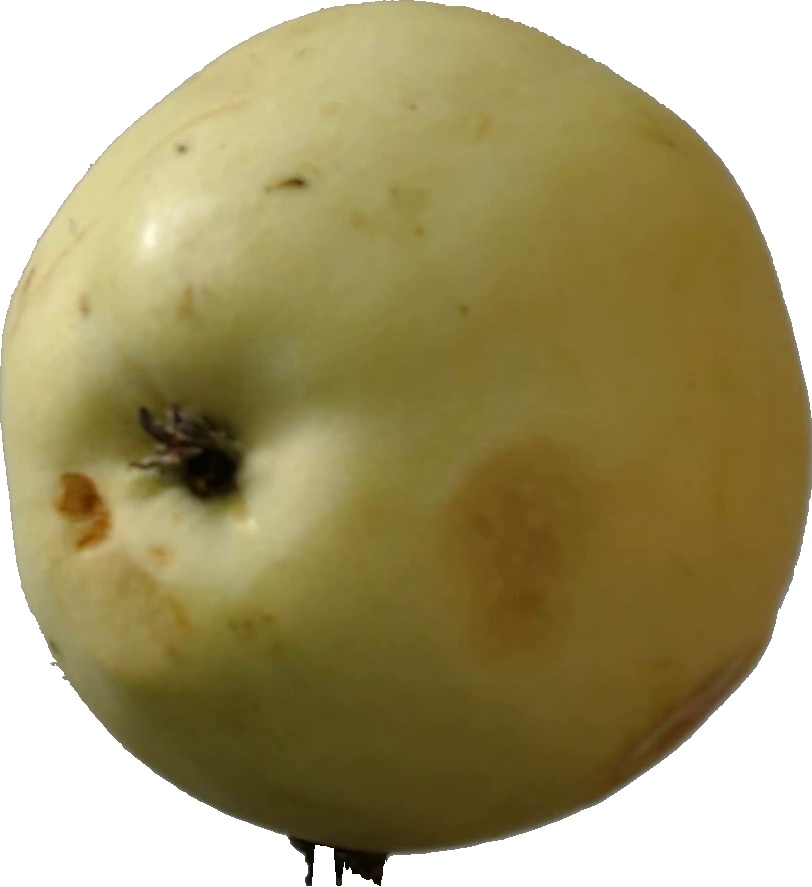
Label: apple_hit_1